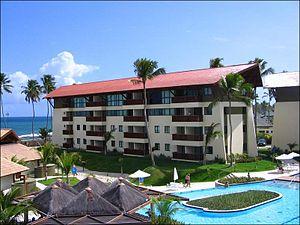
Le Pernambouc est l'un des États fédérés du Brésil. Il est situé au centre est de la région Nordeste ; il est bordé à l'est par l'océan Atlantique. L'État a une superficie de 98 937 km², soit un peu plus que la superficie du Portugal, et compte 9 557 071 habitants. Sa capitale est Recife.